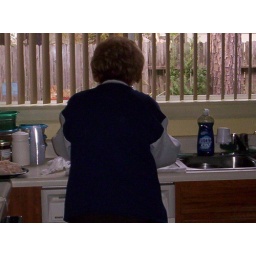
grandma, by the kitchen sink